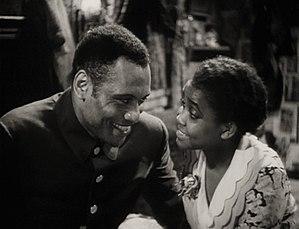
The Emperor Jones est un film américain réalisé par Dudley Murphy, sorti en 1933.